Lebbeus Ford House

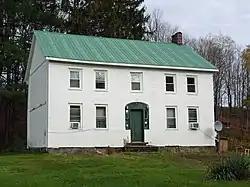

The Lebbeus Ford House is a historic house located on Jewett Hill Road in Berkshire, Tioga County, New York.